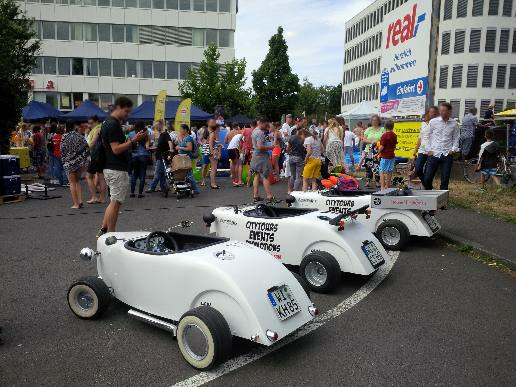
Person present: Yes